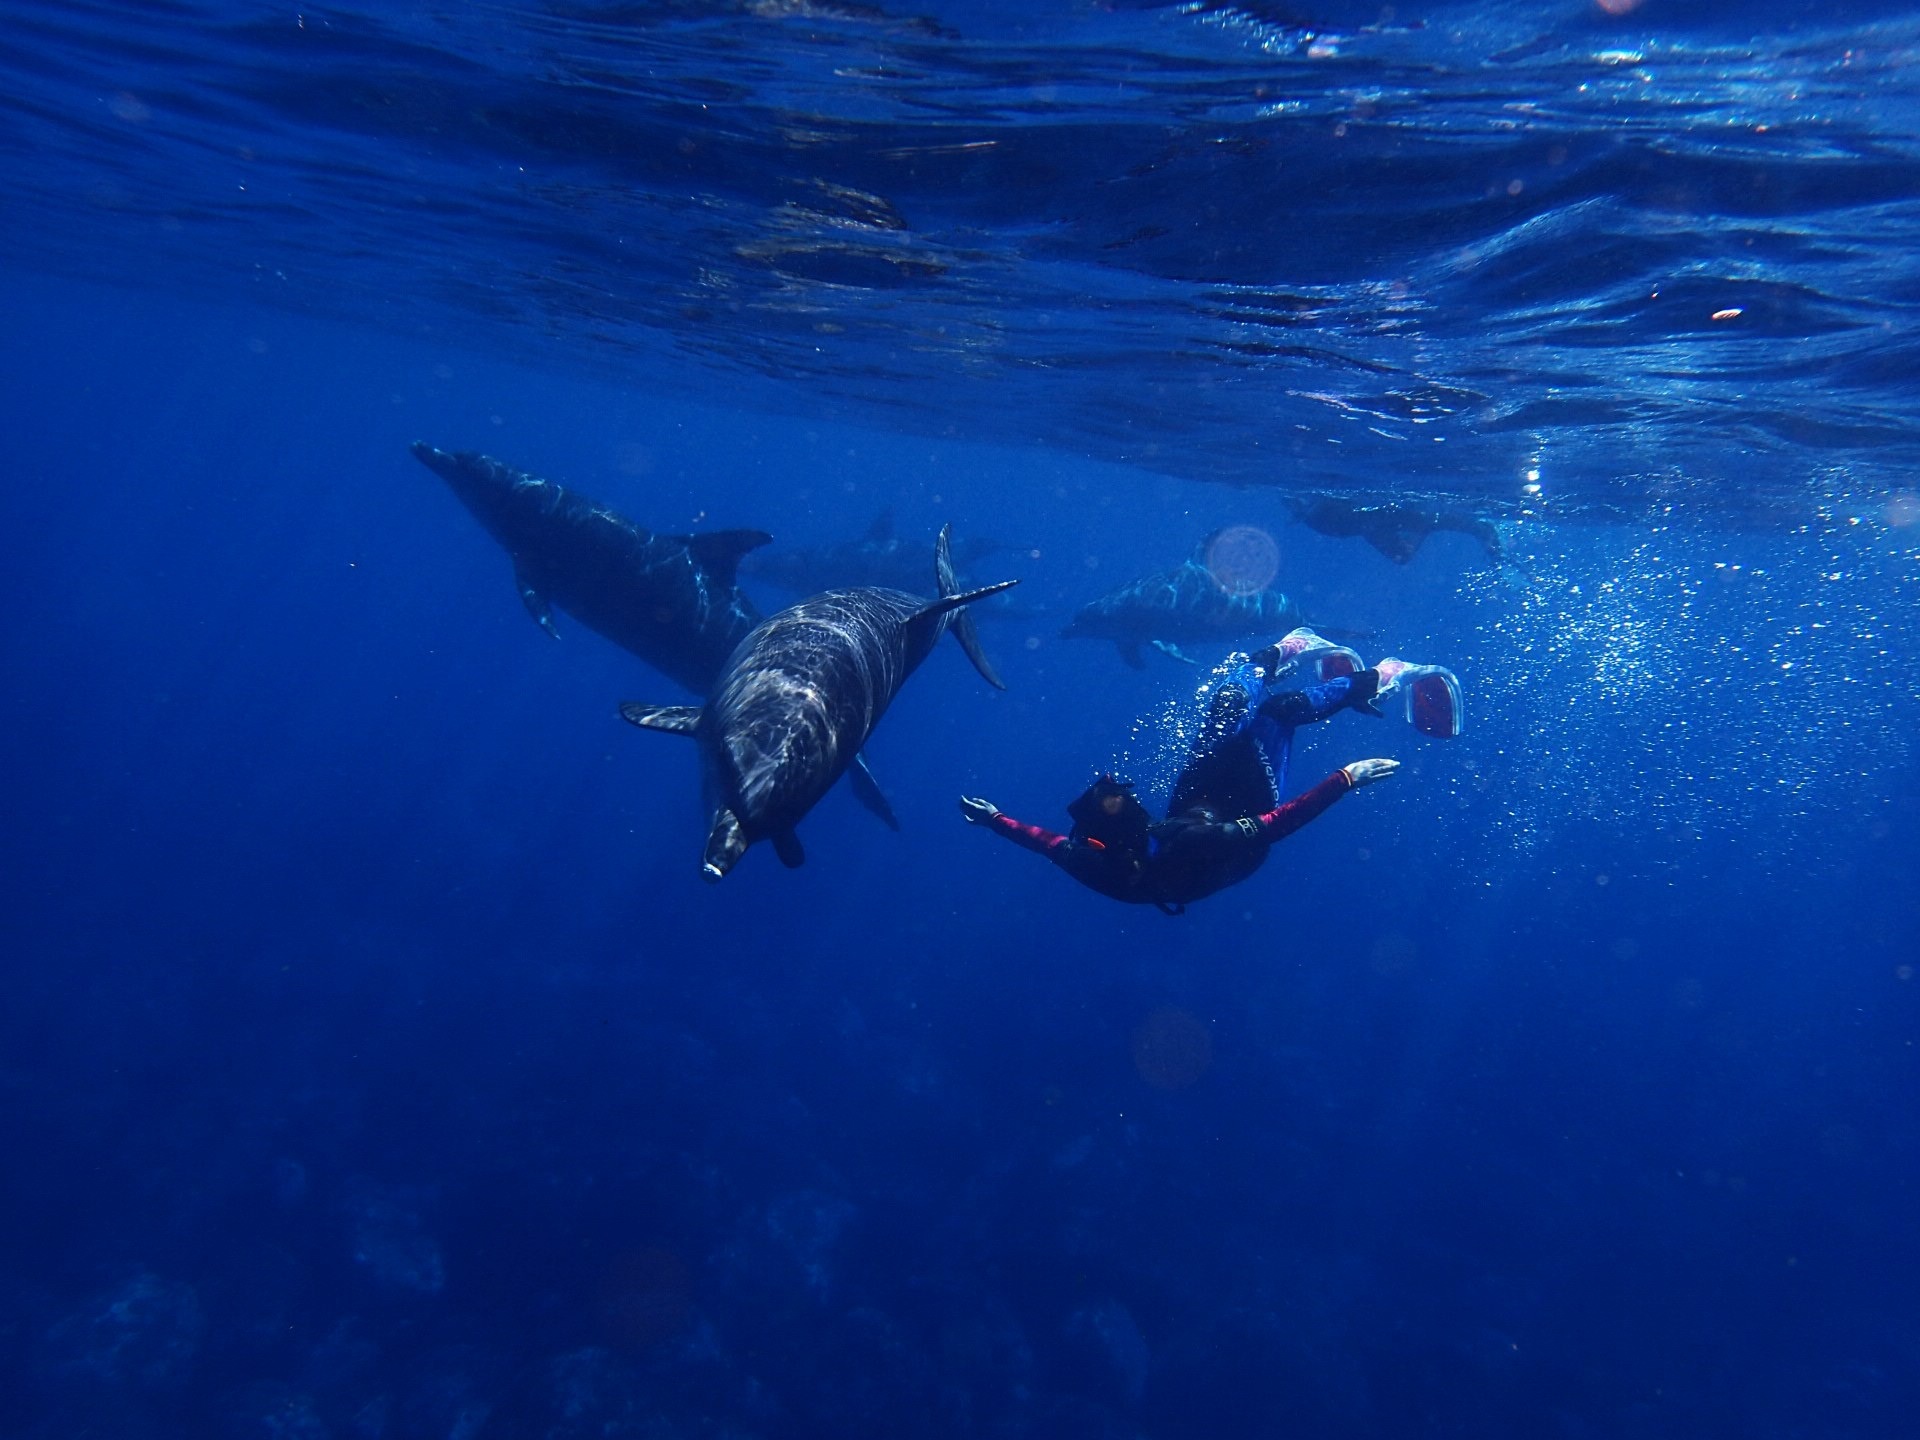
sea, ocean, people, animal, recreation, diving, underwater, biology, blue, together, swimming, freediving, sports, dolphin, water sport, in water, marine mammal, outdoor recreation, marine biology